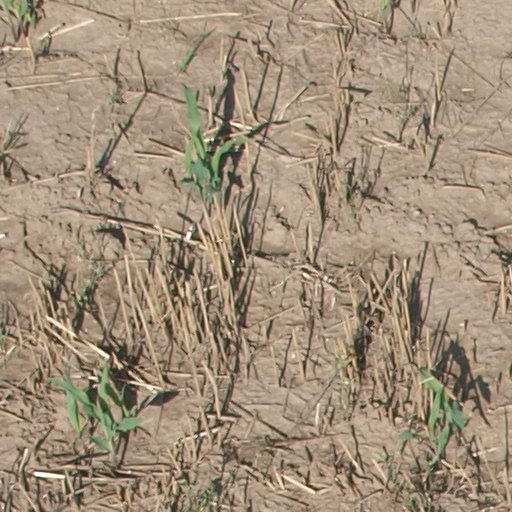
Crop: maize; corn